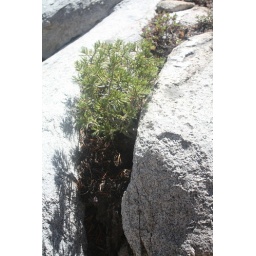
Bonsai pine in rock crevice